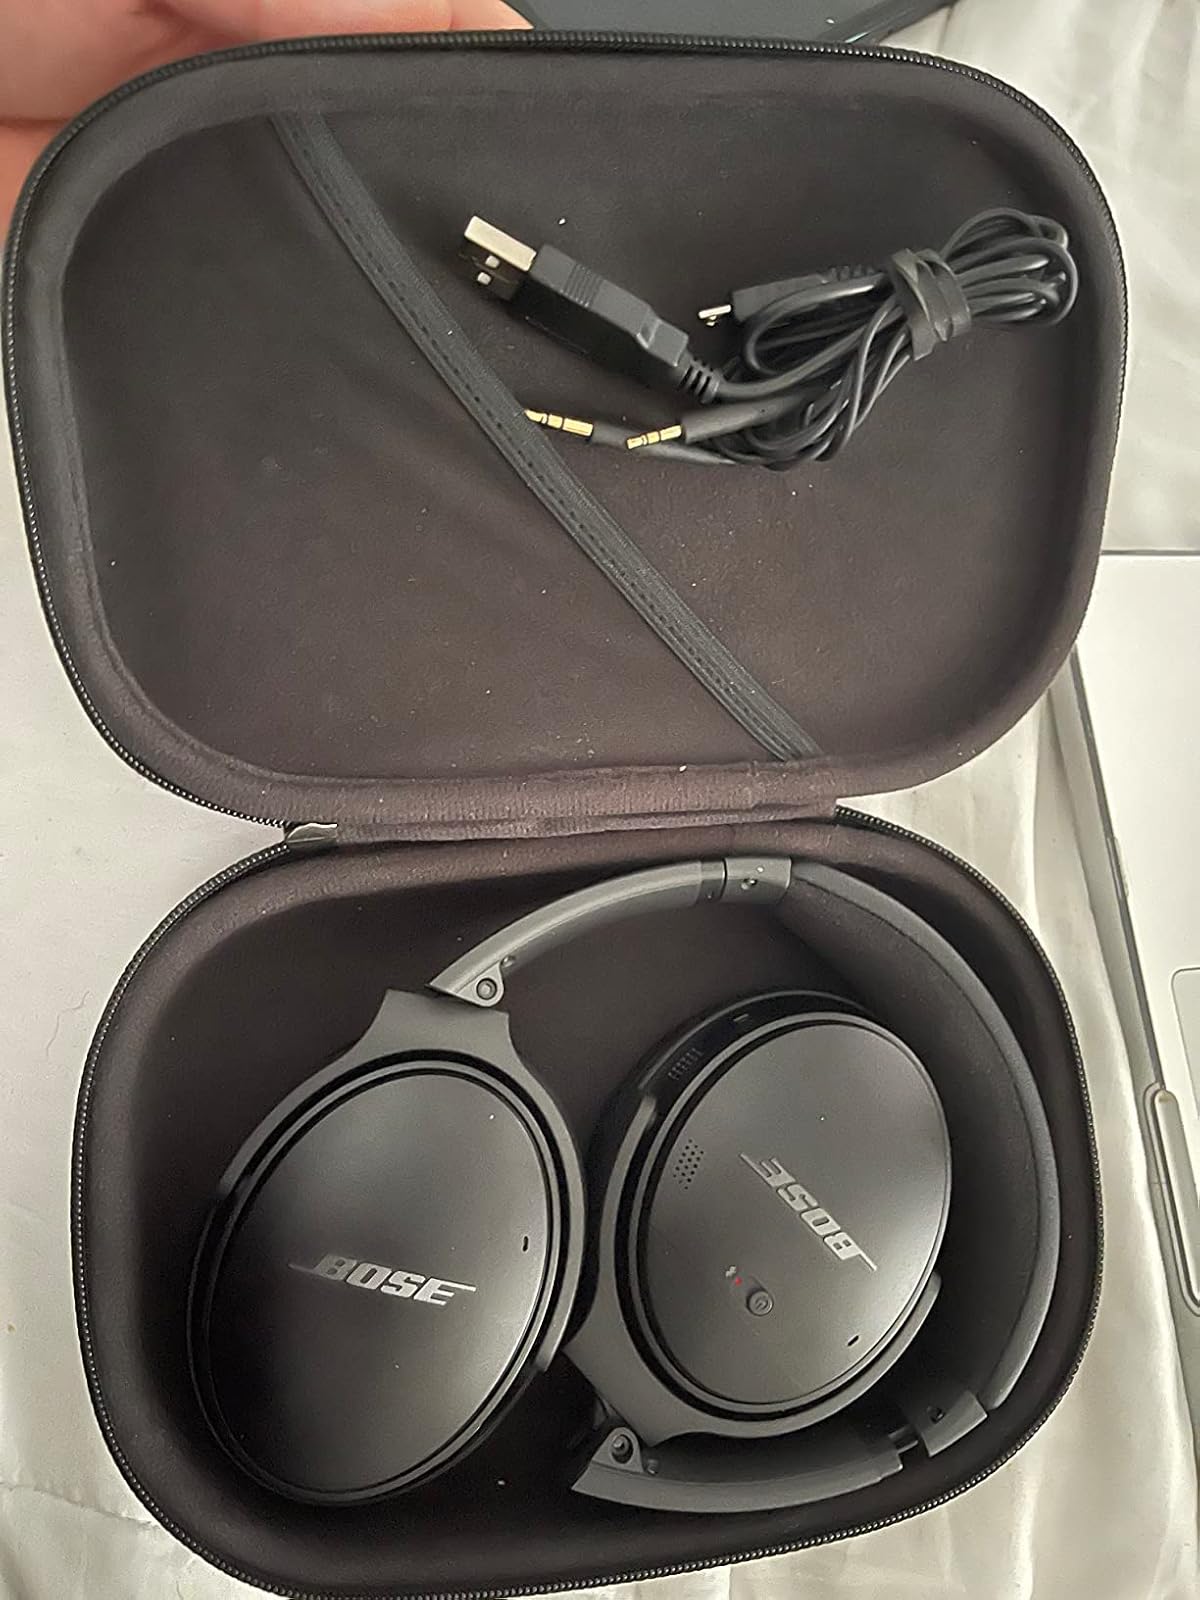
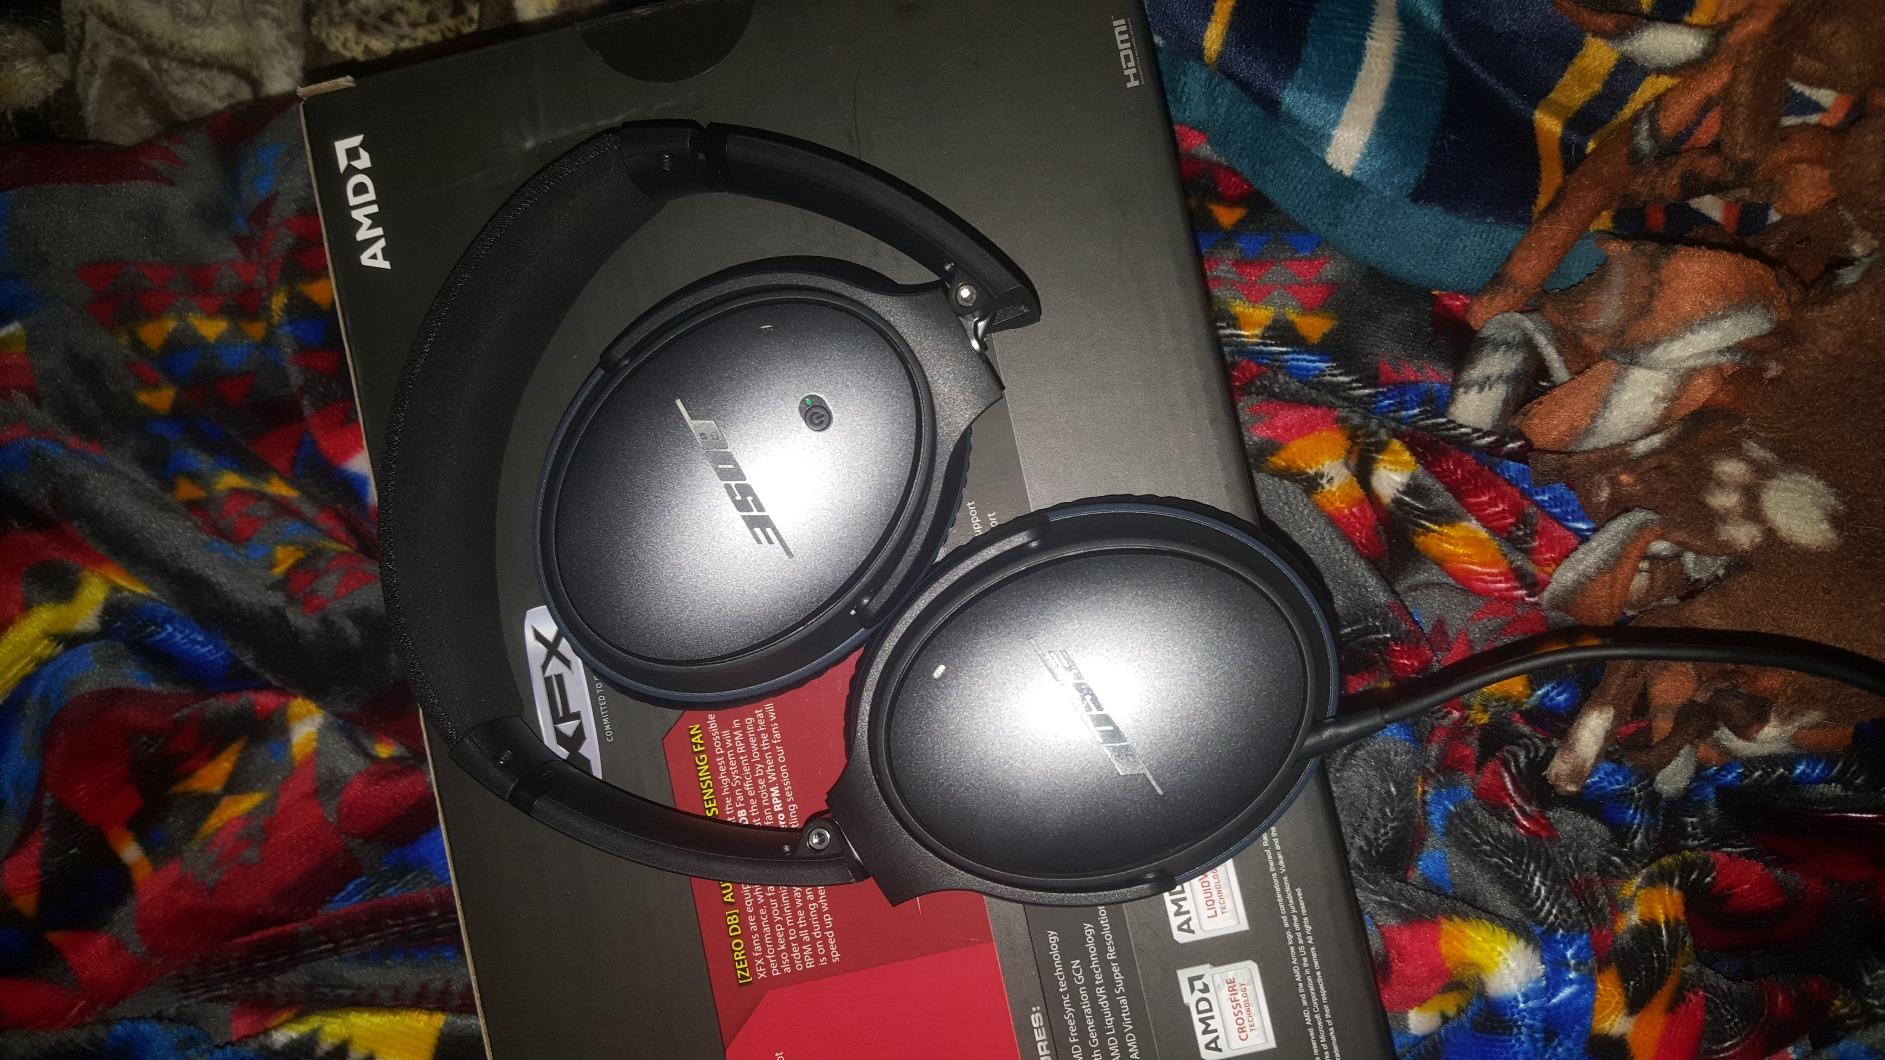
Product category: headphones
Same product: no